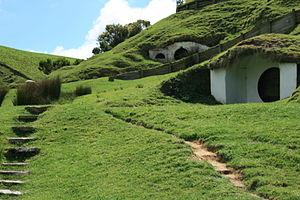
La Nouvelle-Zélande, en anglais New Zealand, en māori Aotearoa, est un pays d'Océanie, au sud-ouest de l'océan Pacifique, constitué de deux îles principales, et de nombreuses îles beaucoup plus petites, notamment l'île Stewart/Rakiura et les îles Chatham. Située à environ 2 000 km de l'Australie dont elle est séparée par la mer de Tasman, la Nouvelle-Zélande est très isolée géographiquement. Cet isolement a permis le développement d'une flore et d'une faune endémiques très riches et variées, allant des kauri géants aux insectes weta en passant par les kaponga et le kiwi, ces deux derniers étant des symboles du pays.